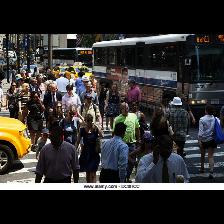
Label: Human